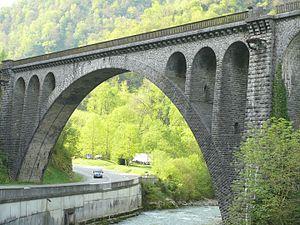
Ligne de chemin de fer Pau-Canfranc - Viaduc d'Escot
Cette liste de ponts de France présente une liste de ponts remarquables de France, tant par leurs caractéristiques dimensionnelles, que par leur intérêt architectural ou historique.